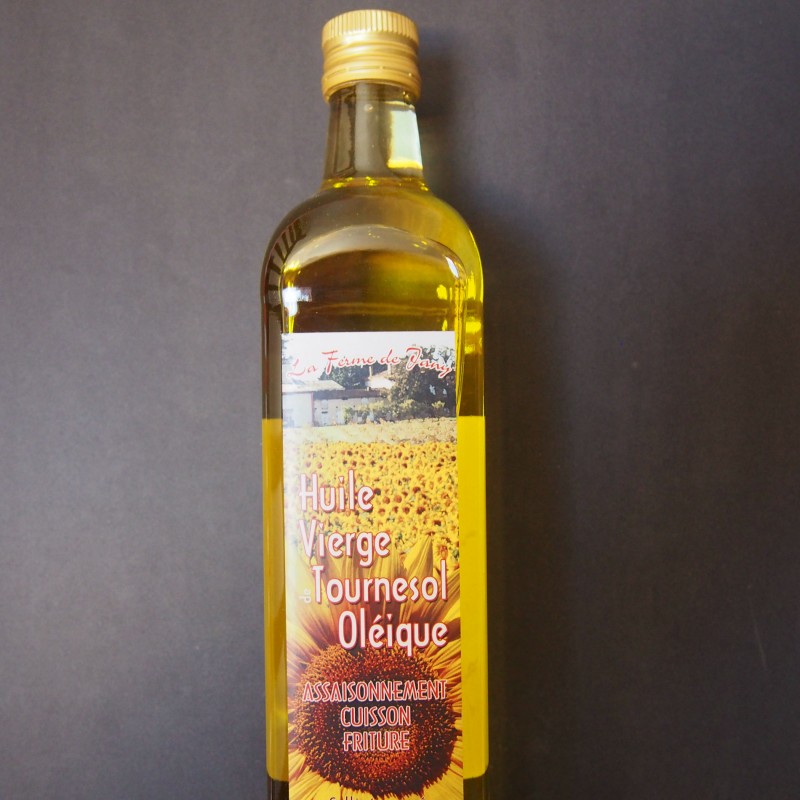
Waste category: plastic